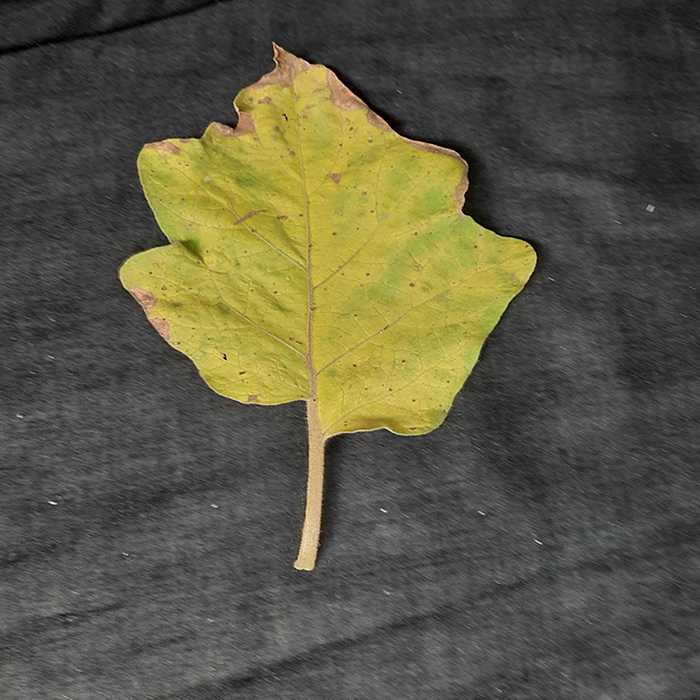
Plant: Eggplant
Label: Eggplant verticillium wilt